Bridgend railway station

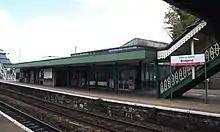
Platform 2

Passenger services are operated by Great Western Railway to and from London Paddington and Swansea, with some services extended to Carmarthen; and by Transport for Wales to destinations across Wales.